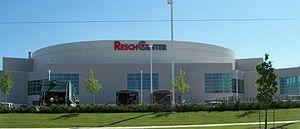
Le Resch Center est une salle omnisports de 10 200 sièges située près du Lambeau Field à Green Bay dans le Wisconsin. Il est appelé d'après Dick Resch. C'est le domicile de l'équipe masculine de basket-ball de l'University of Wisconsin-Green Bay, les Green Bay Phoenix. L'équipe de hockey sur glace des Green Bay Gamblers y joue ainsi que les Green Bay Blizzard.